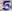
Number: 5